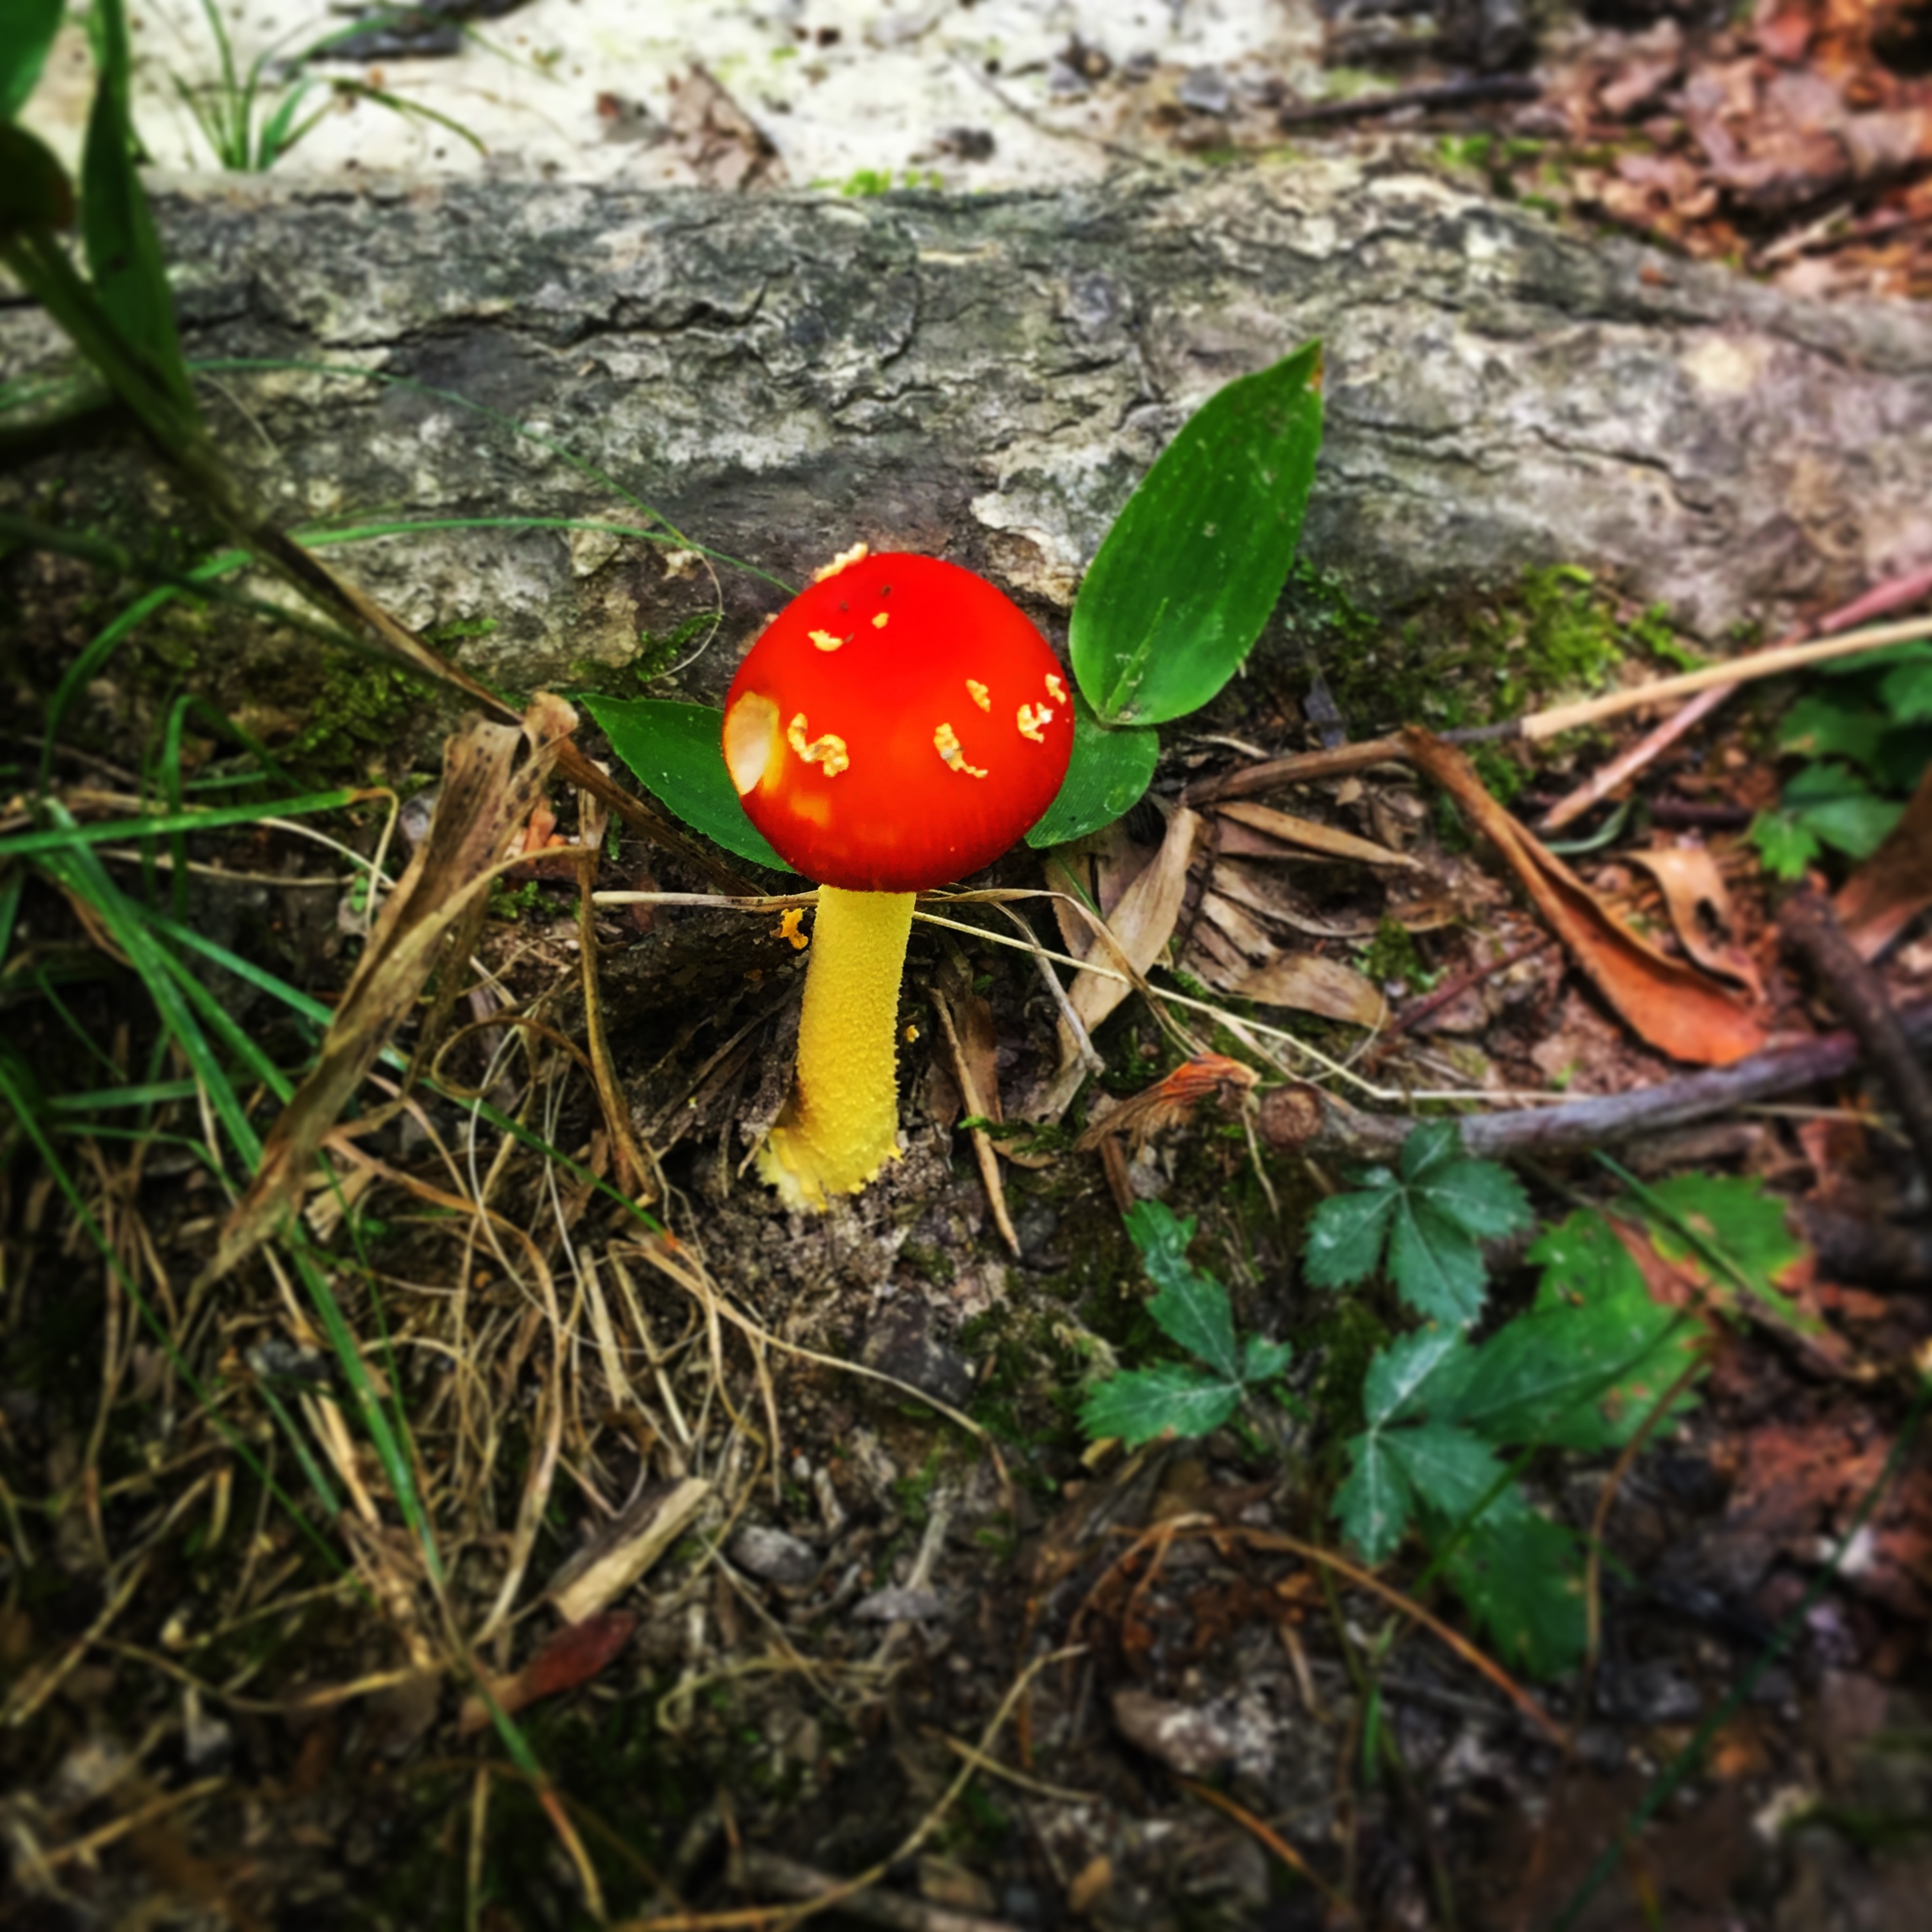
forest, leaf, flower, jungle, autumn, mushroom, flora, wildflower, fungus, rainforest, woodland